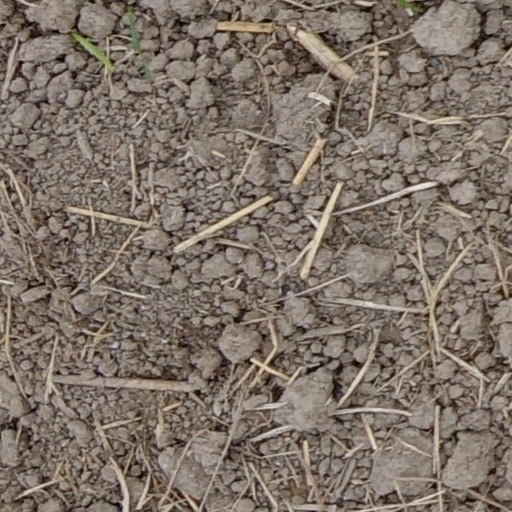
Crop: wheat